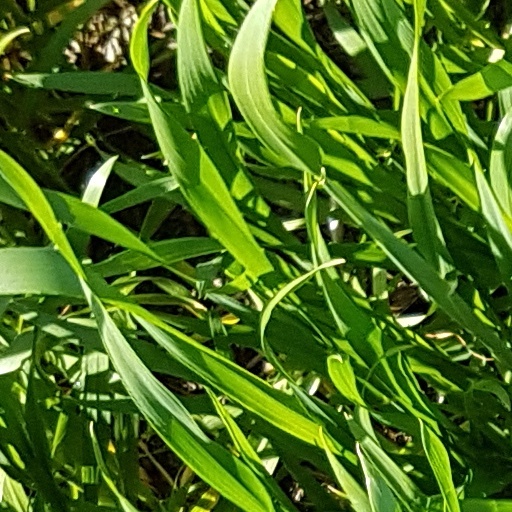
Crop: wheat